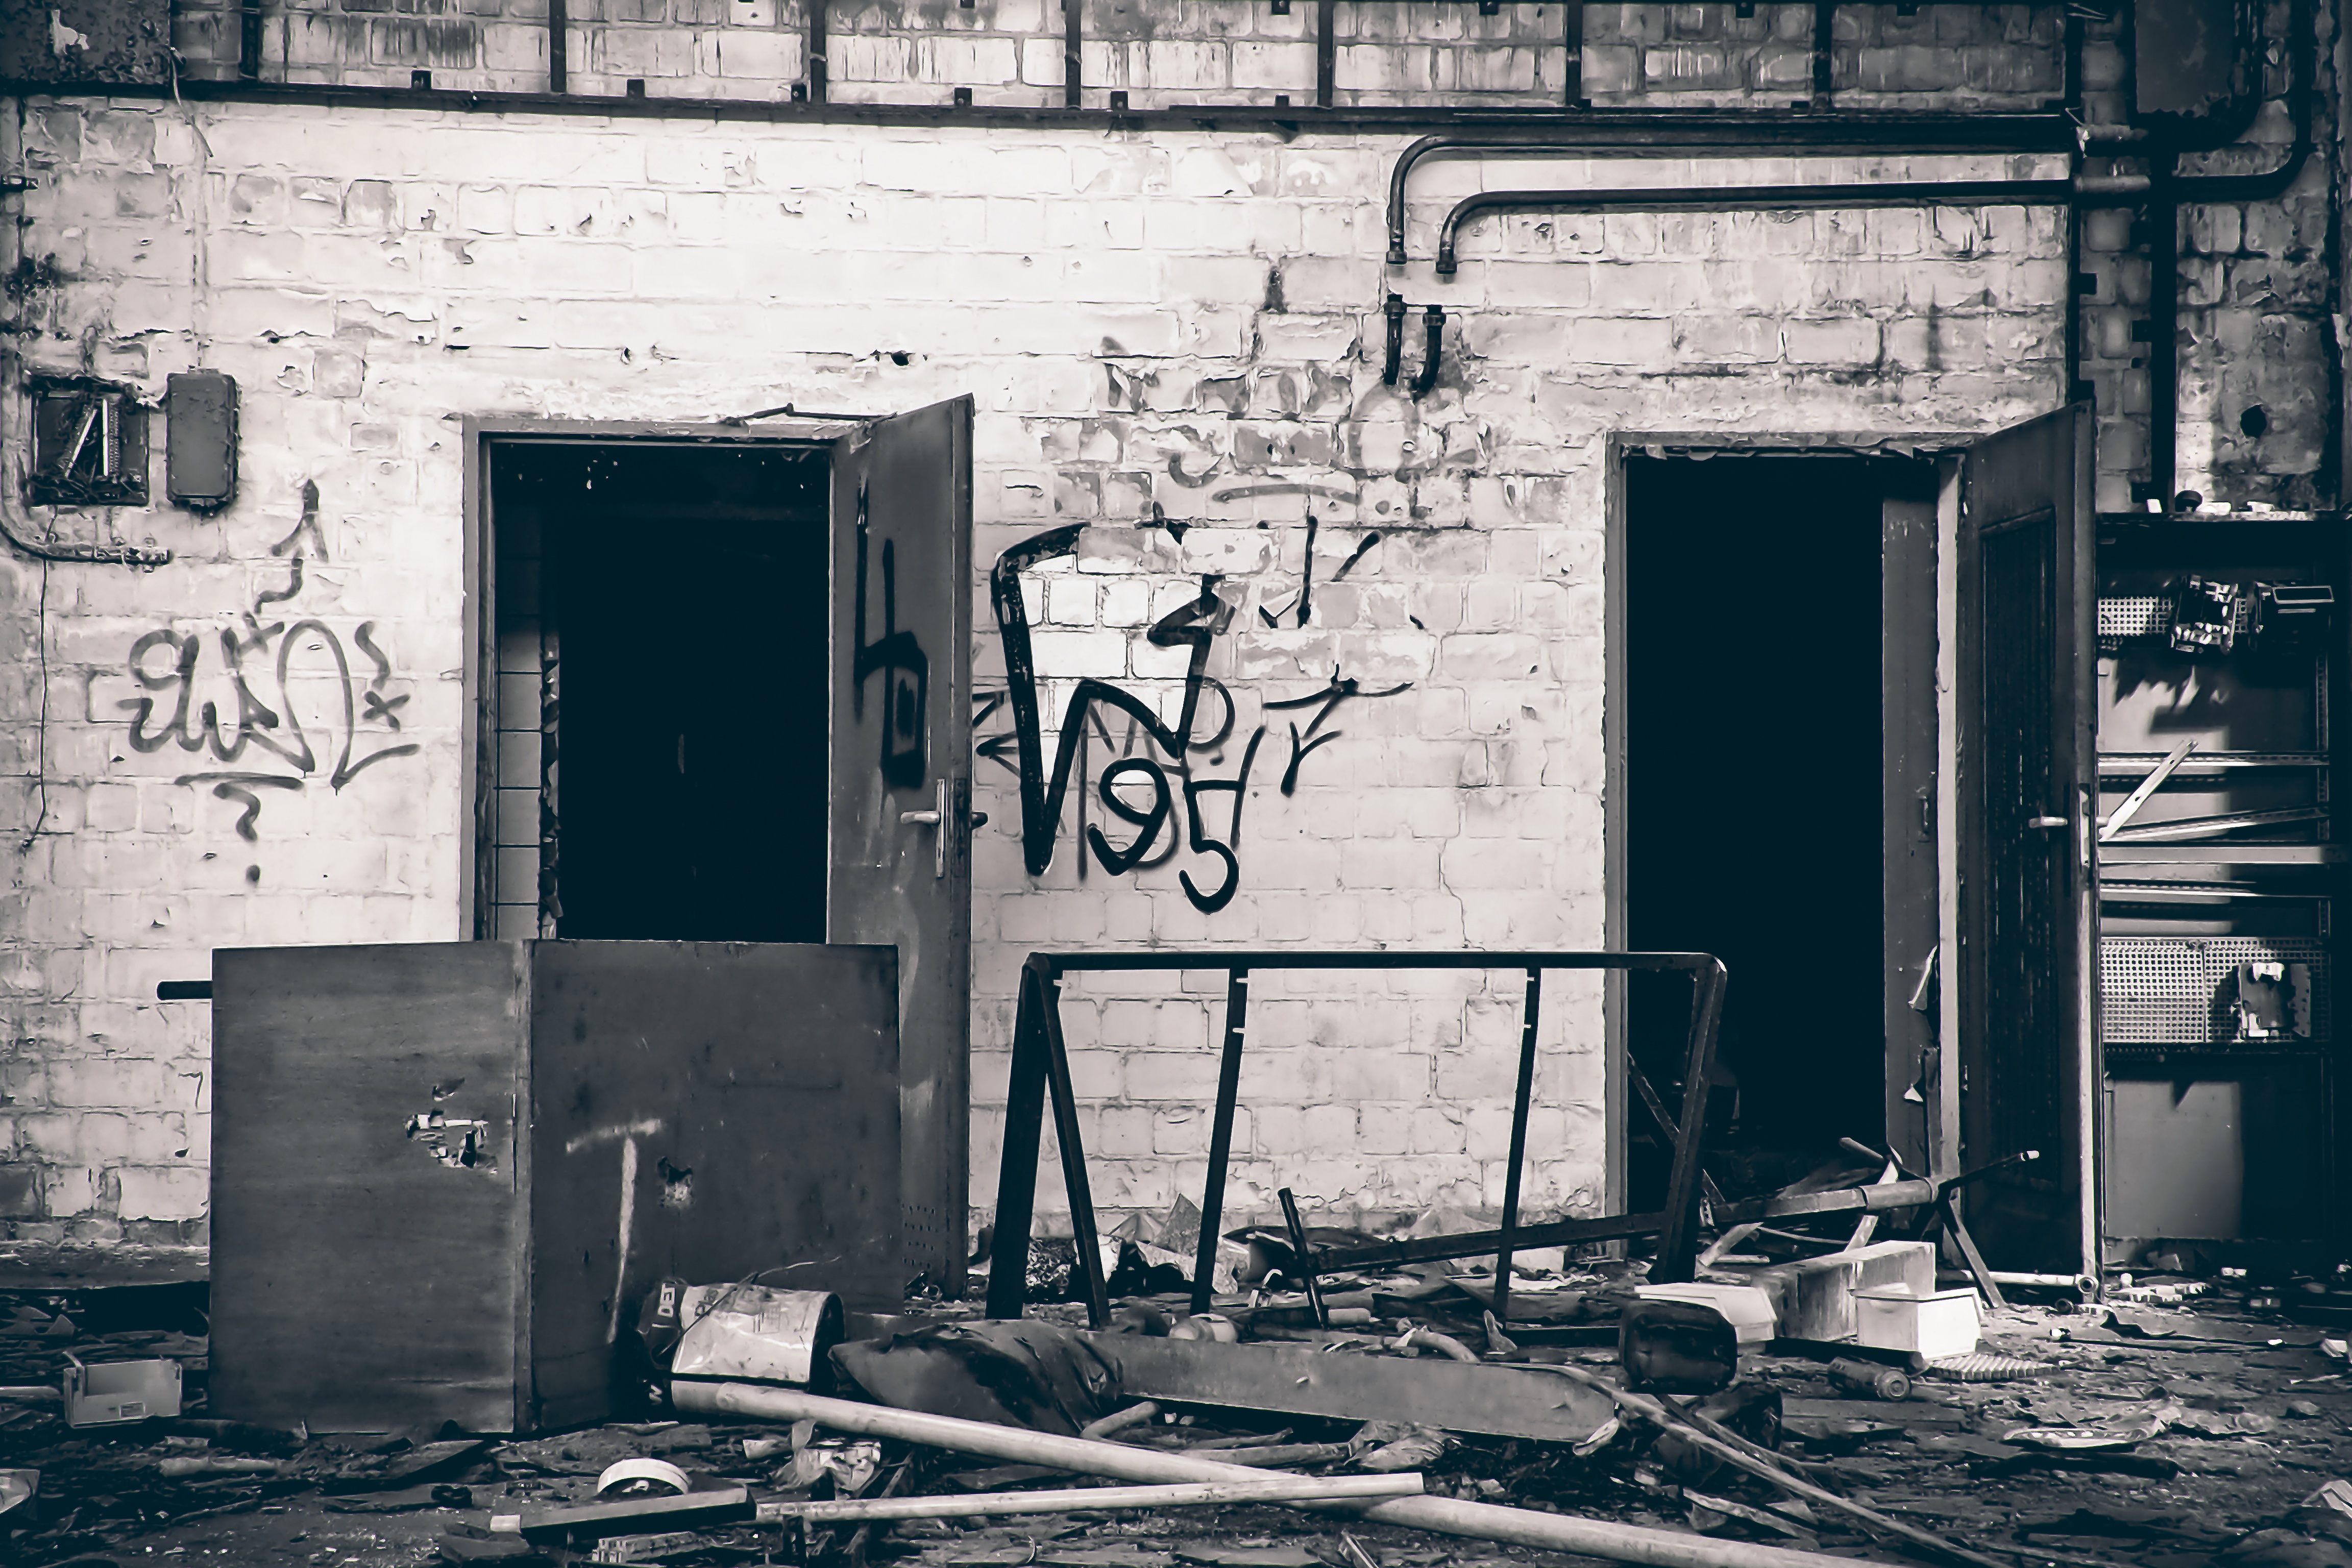
black and white, architecture, road, white, street, house, building, old, atmosphere, wall, dark, hall, broken, factory, dirty, industry, decay, ruin, black, monochrome, old building, graffiti, black white, destroyed, weathered, art, transience, infrastructure, dilapidated, photograph, weird, destruction, mood, past, forget, transient, leave, wall painting, industrial plant, lost places, pforphoto, break up, industrial building, factory building, lapsed, old factory, ailing, run down, urban area, monochrome photography